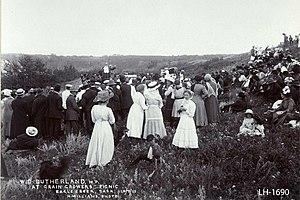
La Saskatchewan Grain Growers' Association était une association d'agriculteurs active dans la Saskatchewan, au Canada, au début du XXᵉ siècle, où elle a succédé à la Territorial Grain Growers' Association en 1905, quand la Saskatchewan est devenue une province.